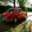
Label: automobile